The Pit and the Pendulum (1961 film)

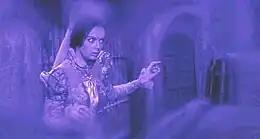
Barbara Steele as Elizabeth Medina, in one of the film's tinted, nightmarish flashback sequences

To create the flashbacks revealing Nicholas' traumatic experiences, Corman and Crosby attempted to shoot them in a manner that would convey to the audience the character's horror in dredging up nightmares trapped in his subconscious. Corman insisted on these images having a dream-like quality, "twisted and distorted because they were being experienced by someone on the rim of madness." Corman decided to film the flashbacks in monochrome, since he had read that some psychiatrists believe most people dream in "black-and white" imagery. Crosby used wide-angle lenses, violent camera movement, and tilted camera angles to represent the character's feeling of hysteria. The sequences were then printed on blue-tinted stock which was subsequently toned red during development, effectively producing a two-tone image. The highlights were blue, with the shadows rendered as red...producing a deep, bloody quality. The image was then run through an optical printer where the edges were vignetted and a twisted linear distortion was introduced.